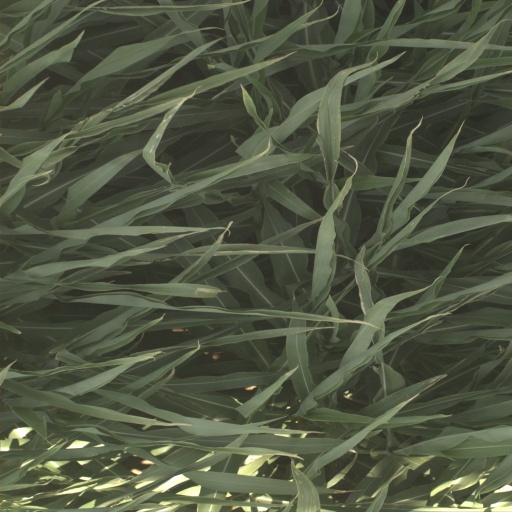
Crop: sorghum